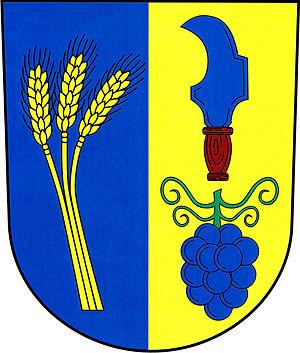
Odrovice est une commune du district de Brno-Campagne, dans la région de Moravie-du-Sud, en République tchèque. Sa population s'élevait à 221 habitants en 2017.